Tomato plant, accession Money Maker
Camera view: horizontal (90 deg, fisheye); turntable rotation: 90 degrees
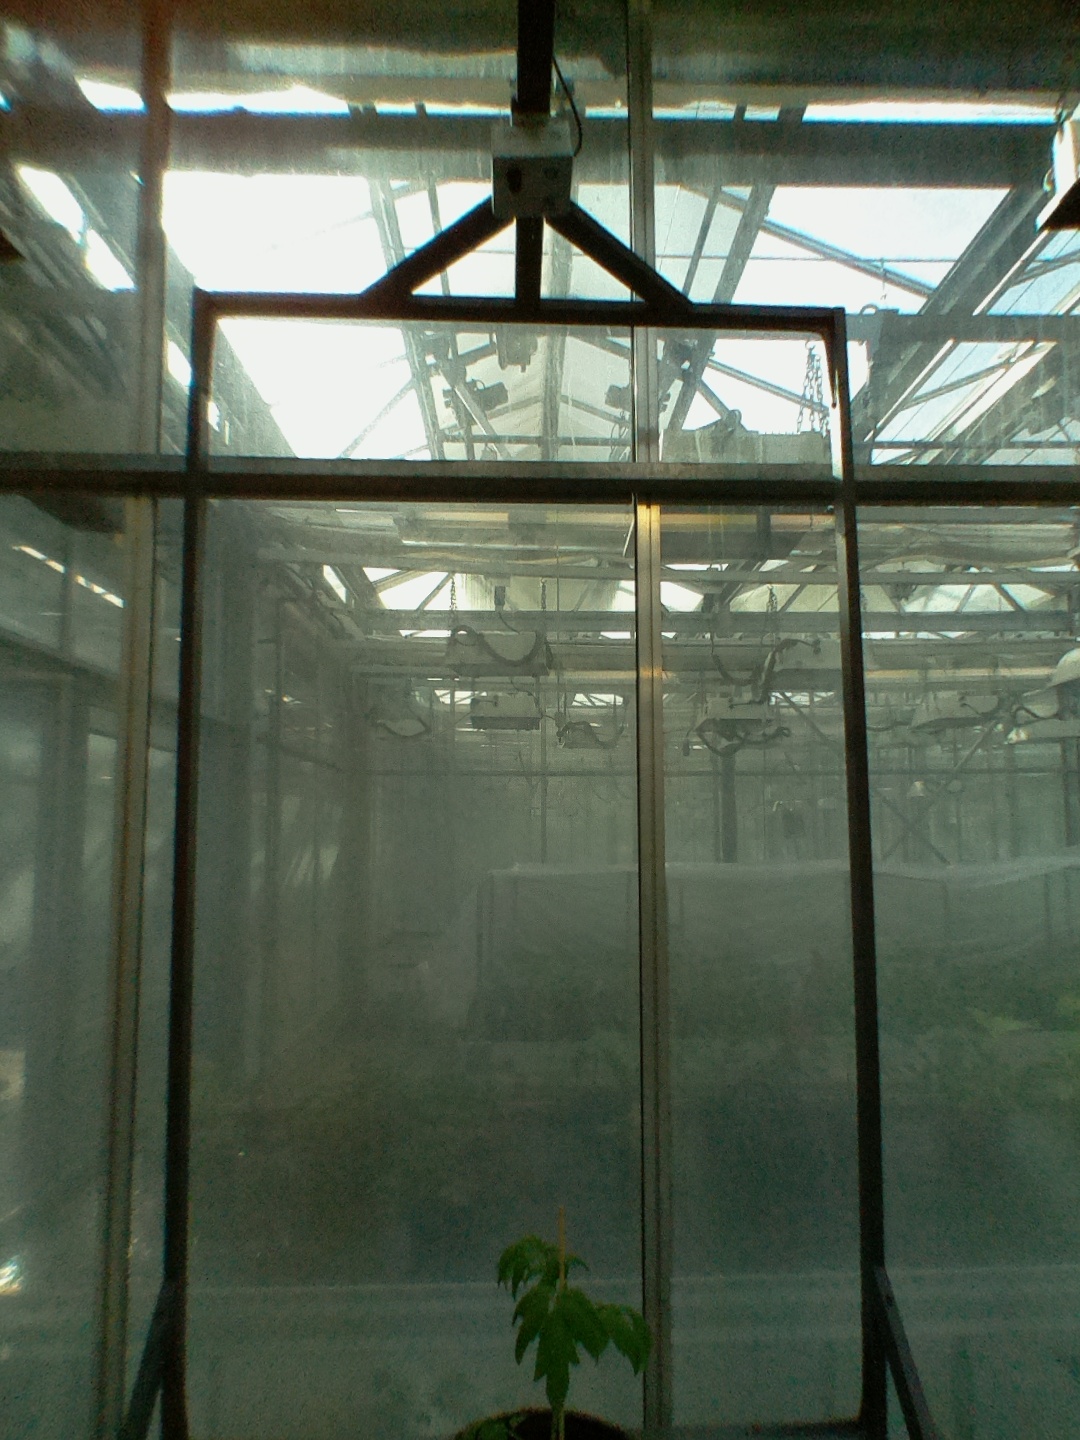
BBCH growth stage 13: 6 of true leaves visible